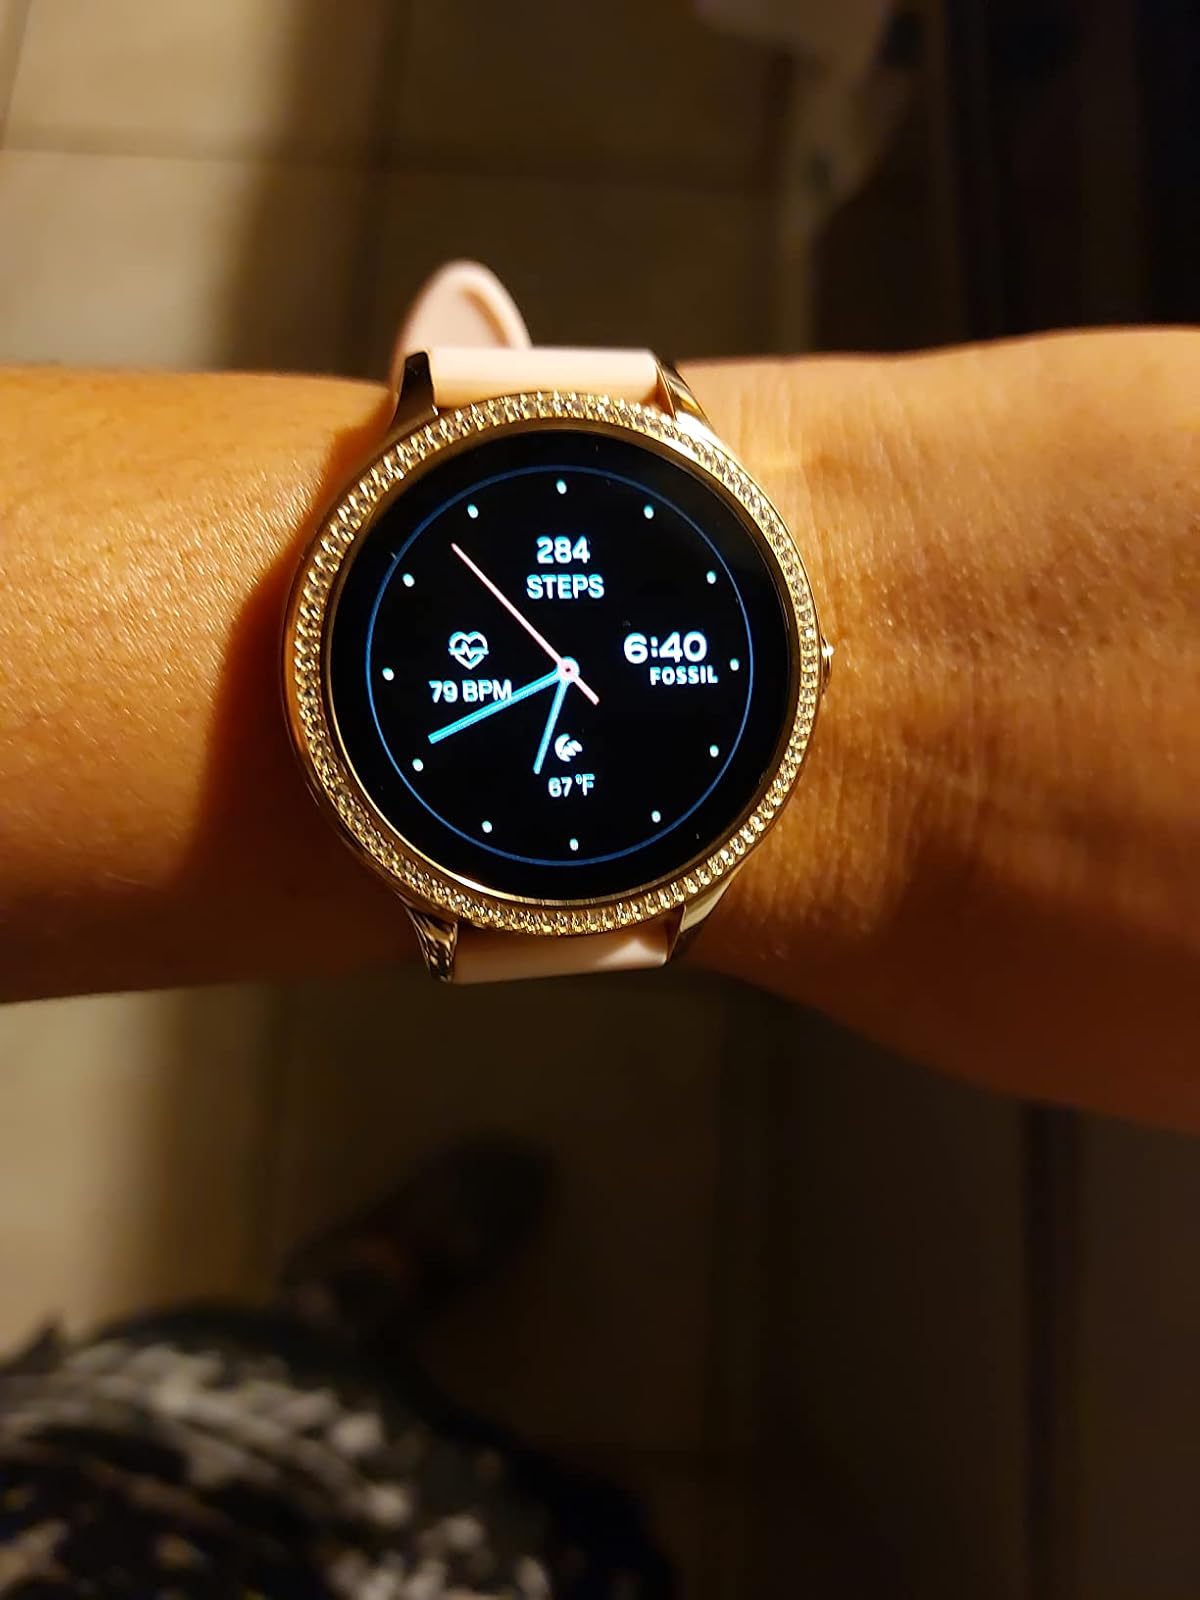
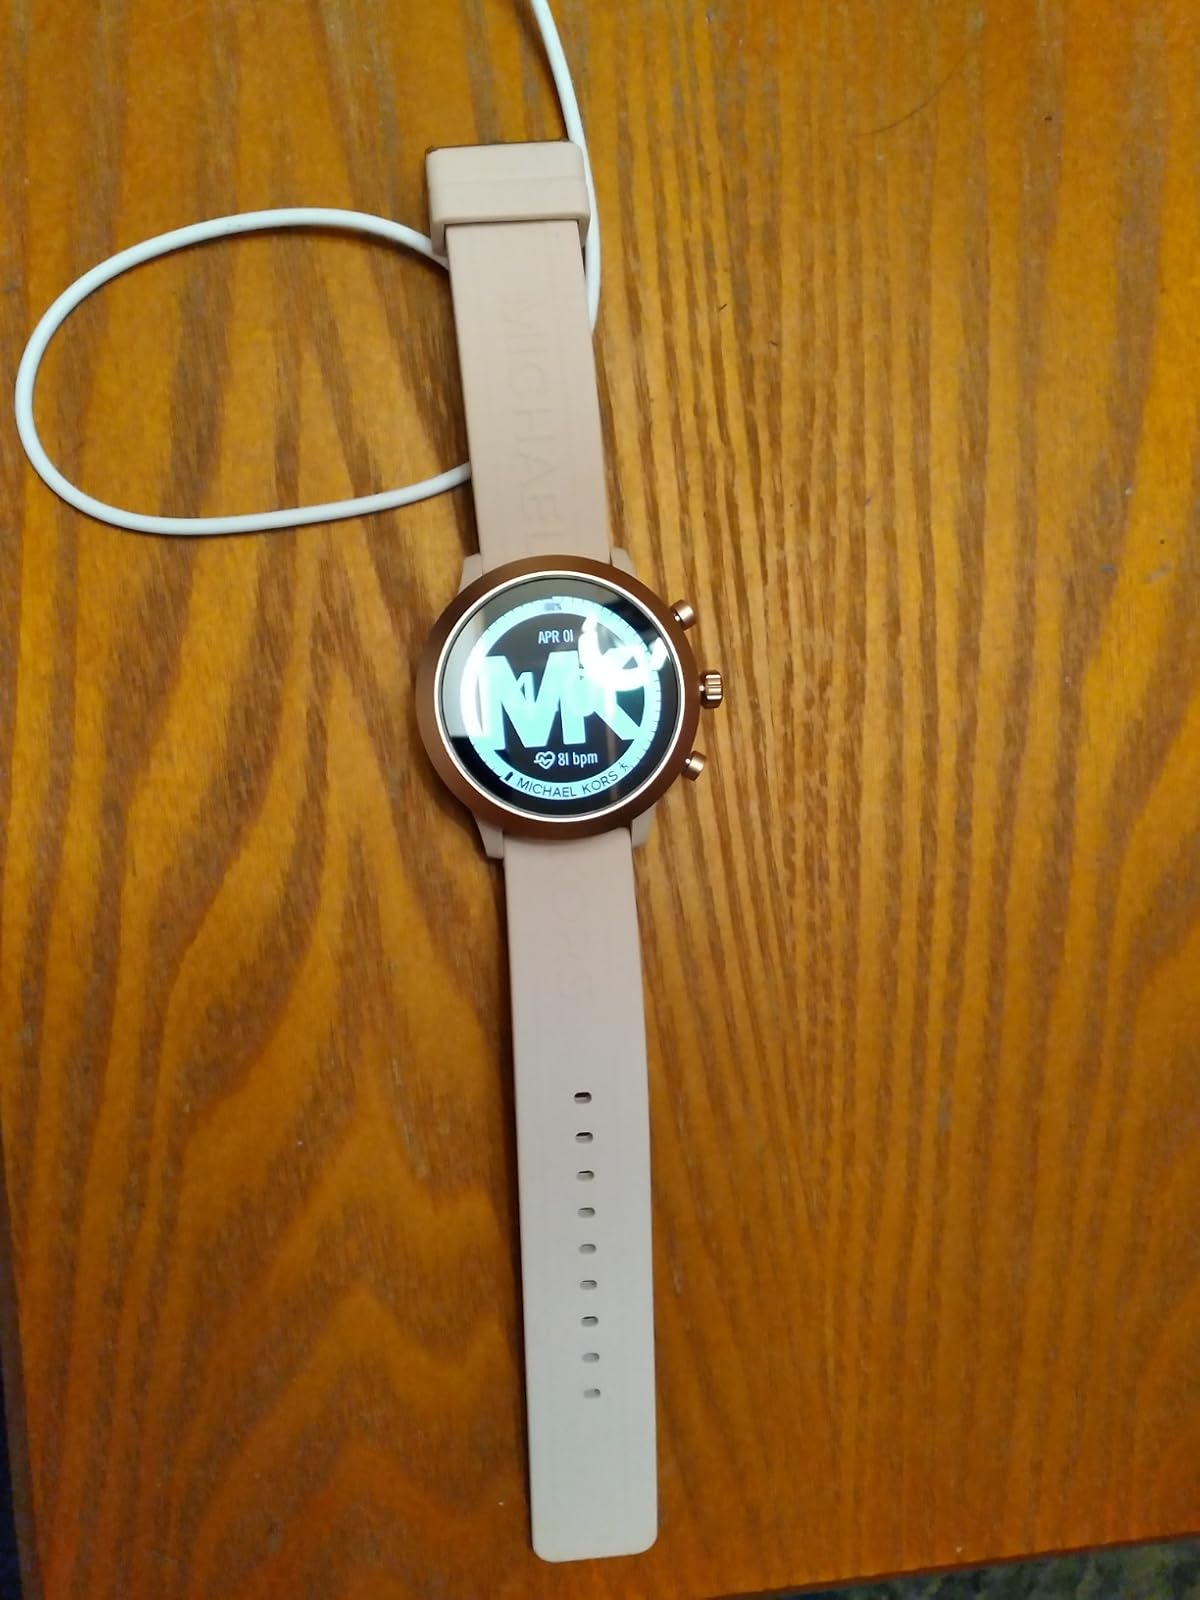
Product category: smartwatch
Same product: no